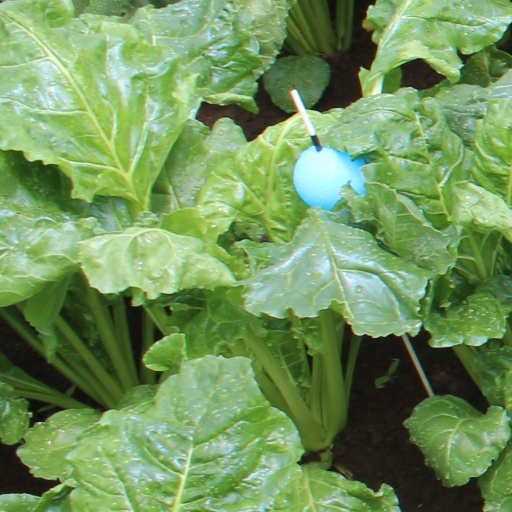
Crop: sugar beet